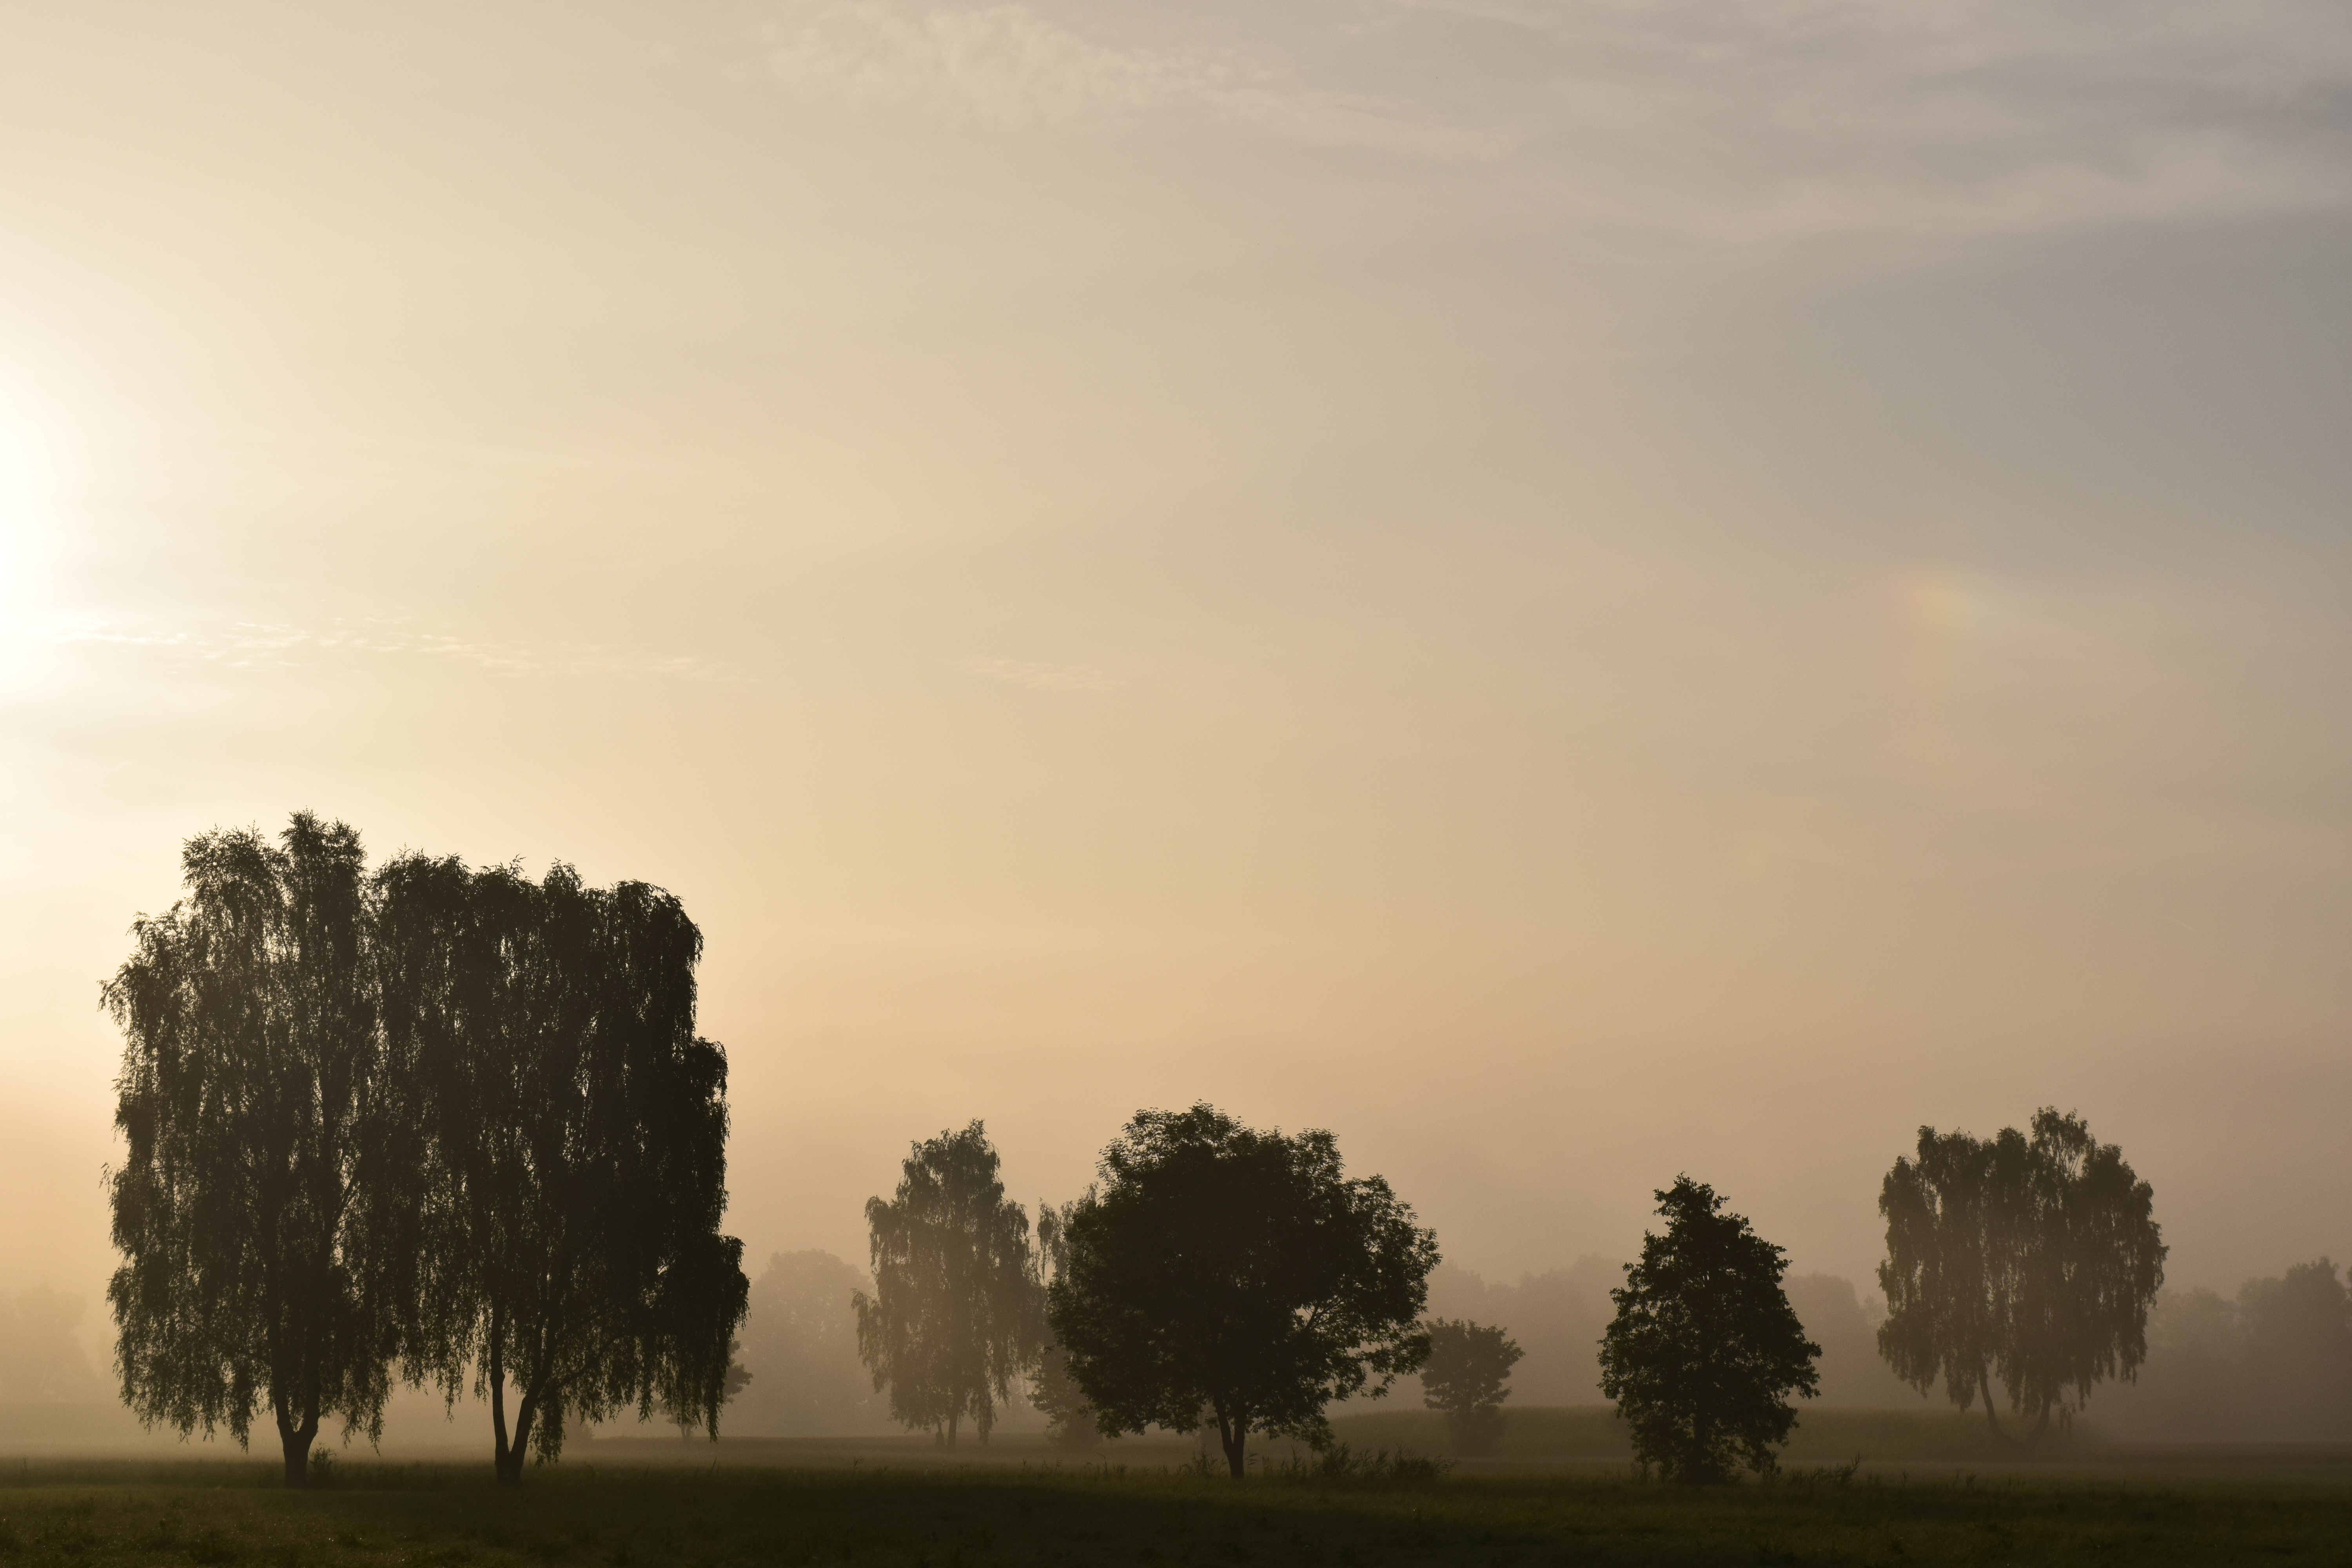
landscape, tree, nature, horizon, cloud, sky, fog, sunrise, sunset, mist, field, sunlight, morning, hill, dawn, atmosphere, dusk, evening, rural, haze, plain, trees, morning mist, mysthisch, atmospheric phenomenon, atmosphere of earth, woody plant